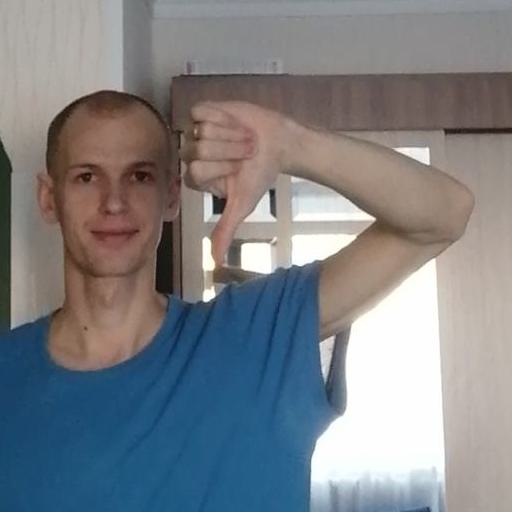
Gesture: dislike